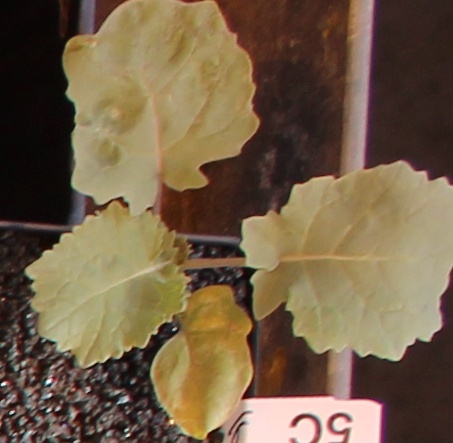
Label: Canola